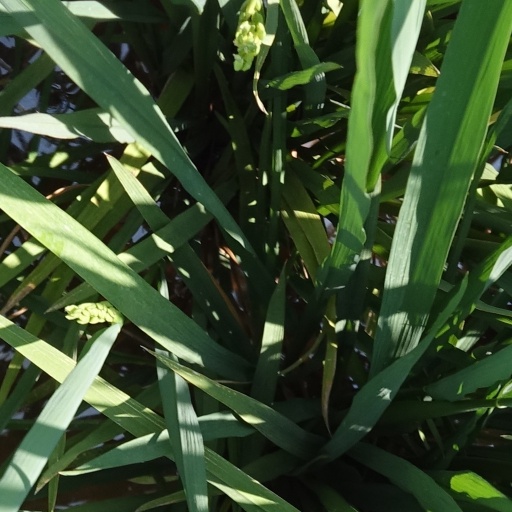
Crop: rice